Medicine in ancient Rome

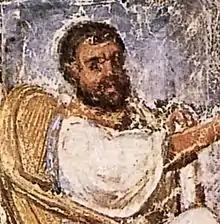
Illustration of Dioscorides

Pedanius Dioscorides (c. 40–90 AD), was a Greek botanist, pharmacologist and physician who practiced in Rome during the reign of Nero. Dioscorides studied botany and pharmacology in Tarsus. He became a well-known army surgeon. While traveling with the army, Dioscorides was able to experiment with the medical properties of many plants. Compared to his predecessors, his work was considered the largest and most thorough in regards to naming and writing about medicines, many of Dioscorides predecessors work was lost. Dioscorides wrote a 5-volume encyclopedia, "De materia medica", which listed over 600 herbal cures, forming an influential and long-lasting pharmacopoeia. "De materia medica" was used extensively by doctors for the following 1500 years. Within his five books, Dioscorides mentions approximately 1,000 simple drugs. Also ... contained in his books, Dioscorides refers to opium and mandragora as a sleeping potion that can be used as a natural surgical anesthetic.